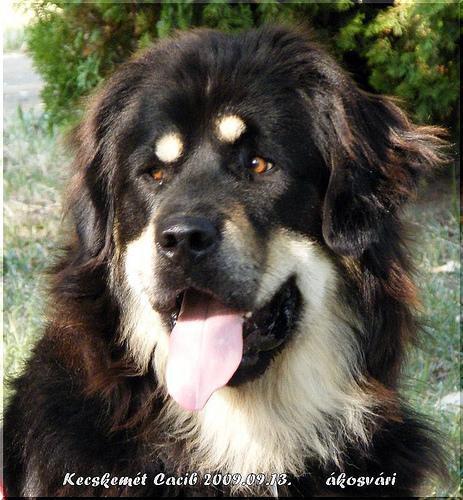
Tibetan_mastiff